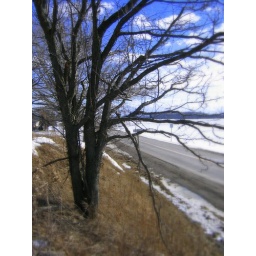
blue sky in bits